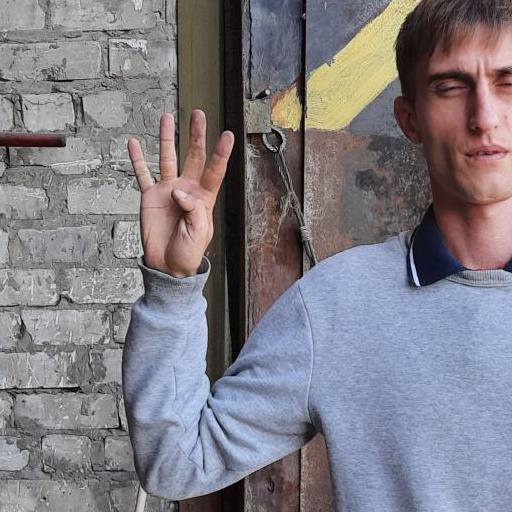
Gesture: four